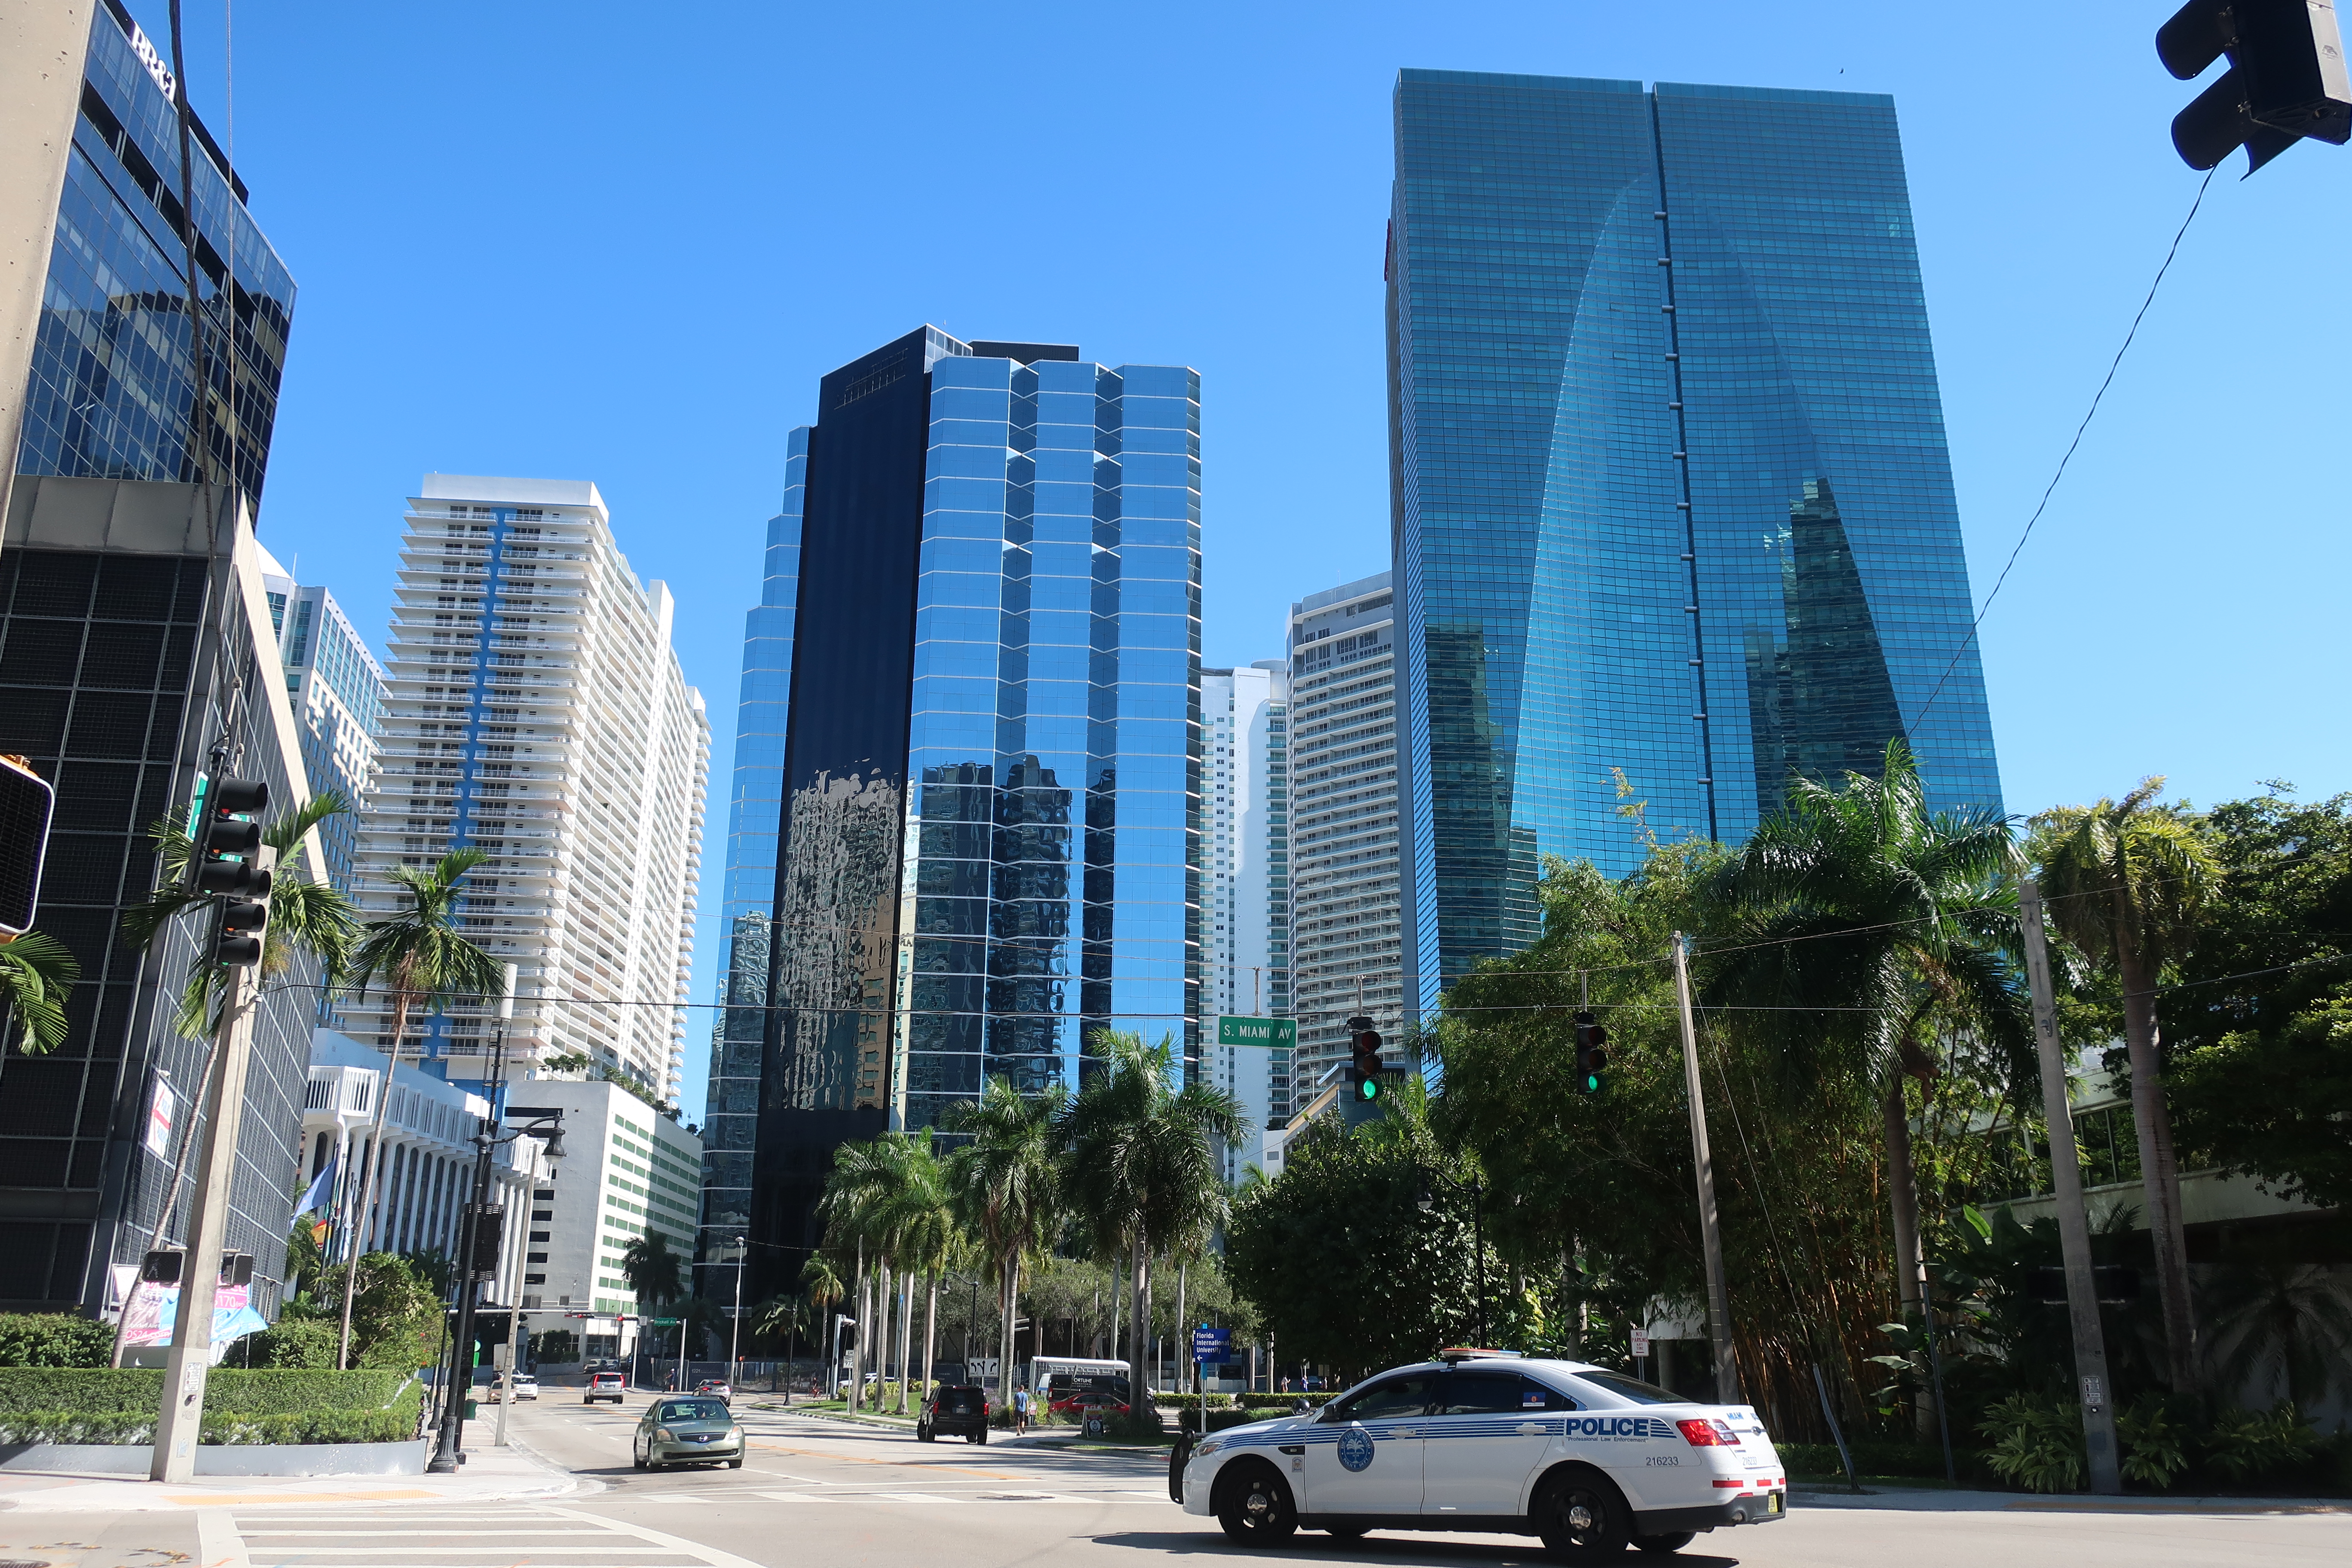
sky, town, city, landmark, urban area, street, town square, infrastructure, metropolis, downtown, building, evening, metropolitan area, plaza, morning, medieval architecture, tourist attraction, tourism, road, tower, facade, cathedral, landscape, sea, coast, tree, water, nature, outdoor, ocean, horizon, sun, shore, summer, vacation, coastline, hut, seaside, seascape, blue, seashore, umbrellas, time to relax, skyscraper, human settlement, cityscape, daytime, neighbourhood, skyline, vehicle, tower block, architecture, car, mode of transport, condominium, commercial building, luxury vehicle, real estate, compact car, mixed use, traffic, thoroughfare, mid size car, residential area